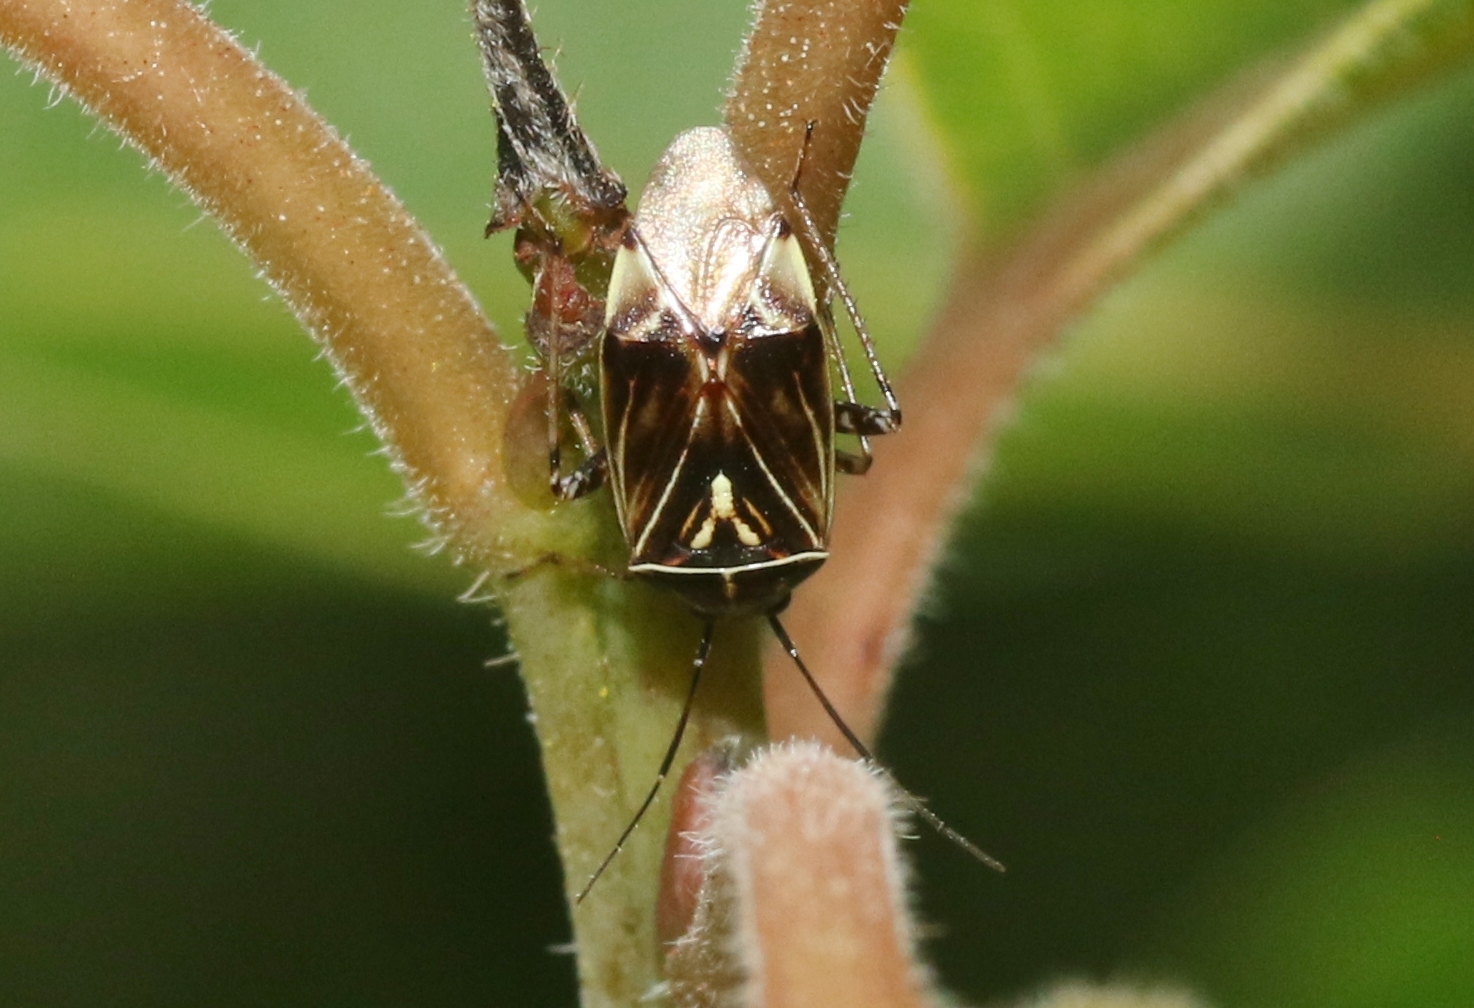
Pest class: lygus_bug